Groß Gerau station

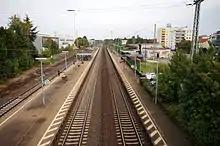
Platform of Groß Gerau station

The station was opened with the section of the Rhine-Main Railway between Mainspitze and Darmstadt opened by the Hessian Ludwig Railway ("Hessische Ludwigsbahn") in 1858. In Groß-Gerau, a wooden hut served as the station building. A new station building was opened in 1868. During the First World War, a volunteer ambulance corps and a branch of the Red Cross run by the ladies of the Alice-Hospital (founded by Princess Alice, Queen Victoria’s daughter) operated in the station building. In 1944, the station building was destroyed in an air raid and it was rebuilt in 1957. The station building is now recognised as an historic landmark under the Hessian Heritage Act.